Tata Power

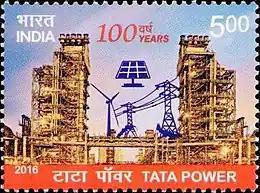
A 2016 stamp dedicated to the 100th anniversary of Tata Power

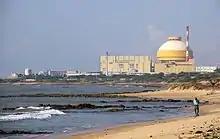

The firm started as the Tata Hydroelectric Power Supply Company in 1910, which amalgamated with the Andhra Valley Power Supply Company in 1916. It commissioned India's Second hydro-electric project in 1915 in Khopoli for 72 MW. Then second and third power plants were installed in Bhivpuri (75 MW) in 1919 and Bhira (300 MW) in 1922.